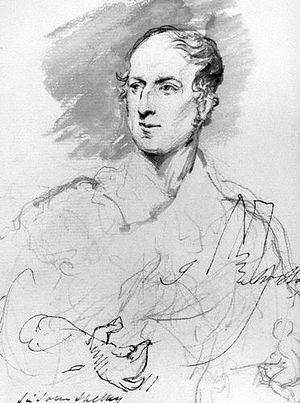
Sir John Shelley, 6ᵉ baronnet est un propriétaire britannique, membre du Parlement et joueur de cricket amateur.